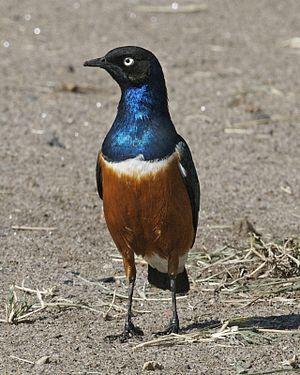
Le Choucador superbe ou Spréo superbe est une espèce d'oiseaux de la famille des Sturnidae et que l'on rencontre en Afrique de l'Est. C'est une espèce facilement reconnaissable par son ventre couleur noisette et ses parties supérieures bleu-noir iridescentes.